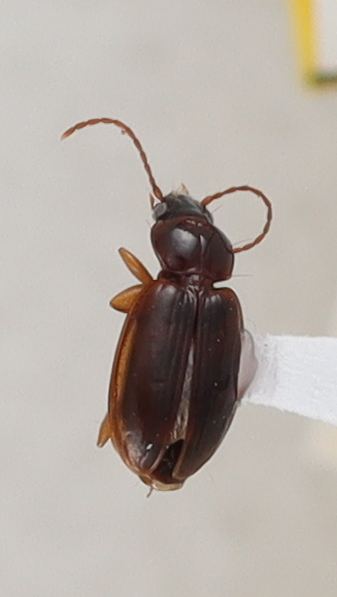
Scientific name: Trechus obtusus
Plot: 14
Trap: S
Collected: 20200901